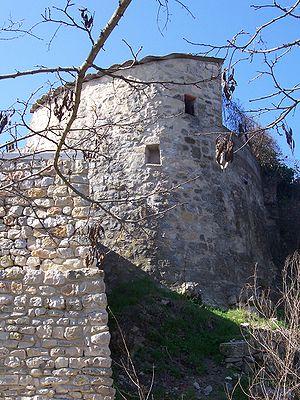
Beaumont-de-Pertuis est une commune française, située respectivement dans le canton de Pertuis, l'arrondissement d'Apt, le département de Vaucluse en région Provence-Alpes-Côte d'Azur. Ses habitants sont appelés les Beaumontais.